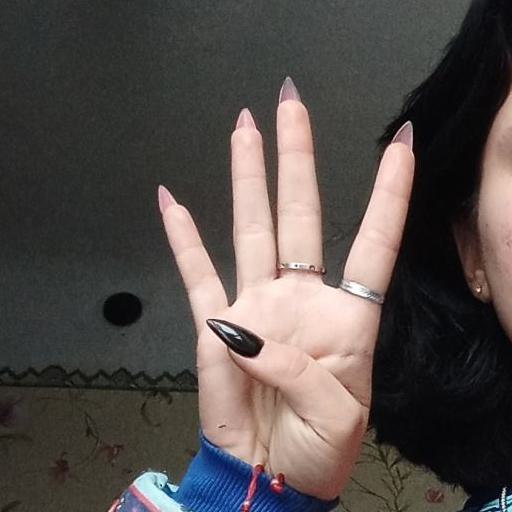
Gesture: four